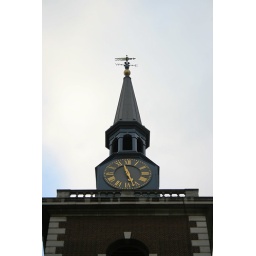
Just another clock tower in London.